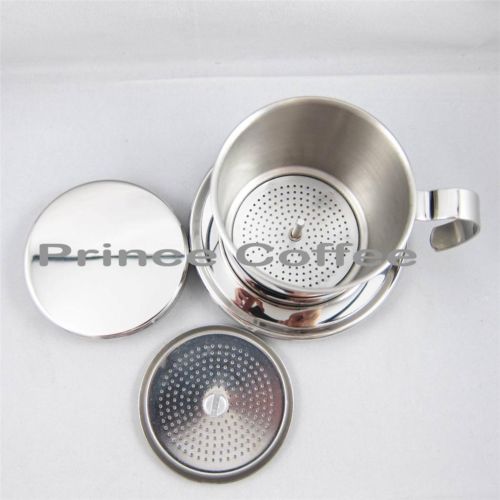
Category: coffee maker